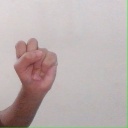
अक्षर: स